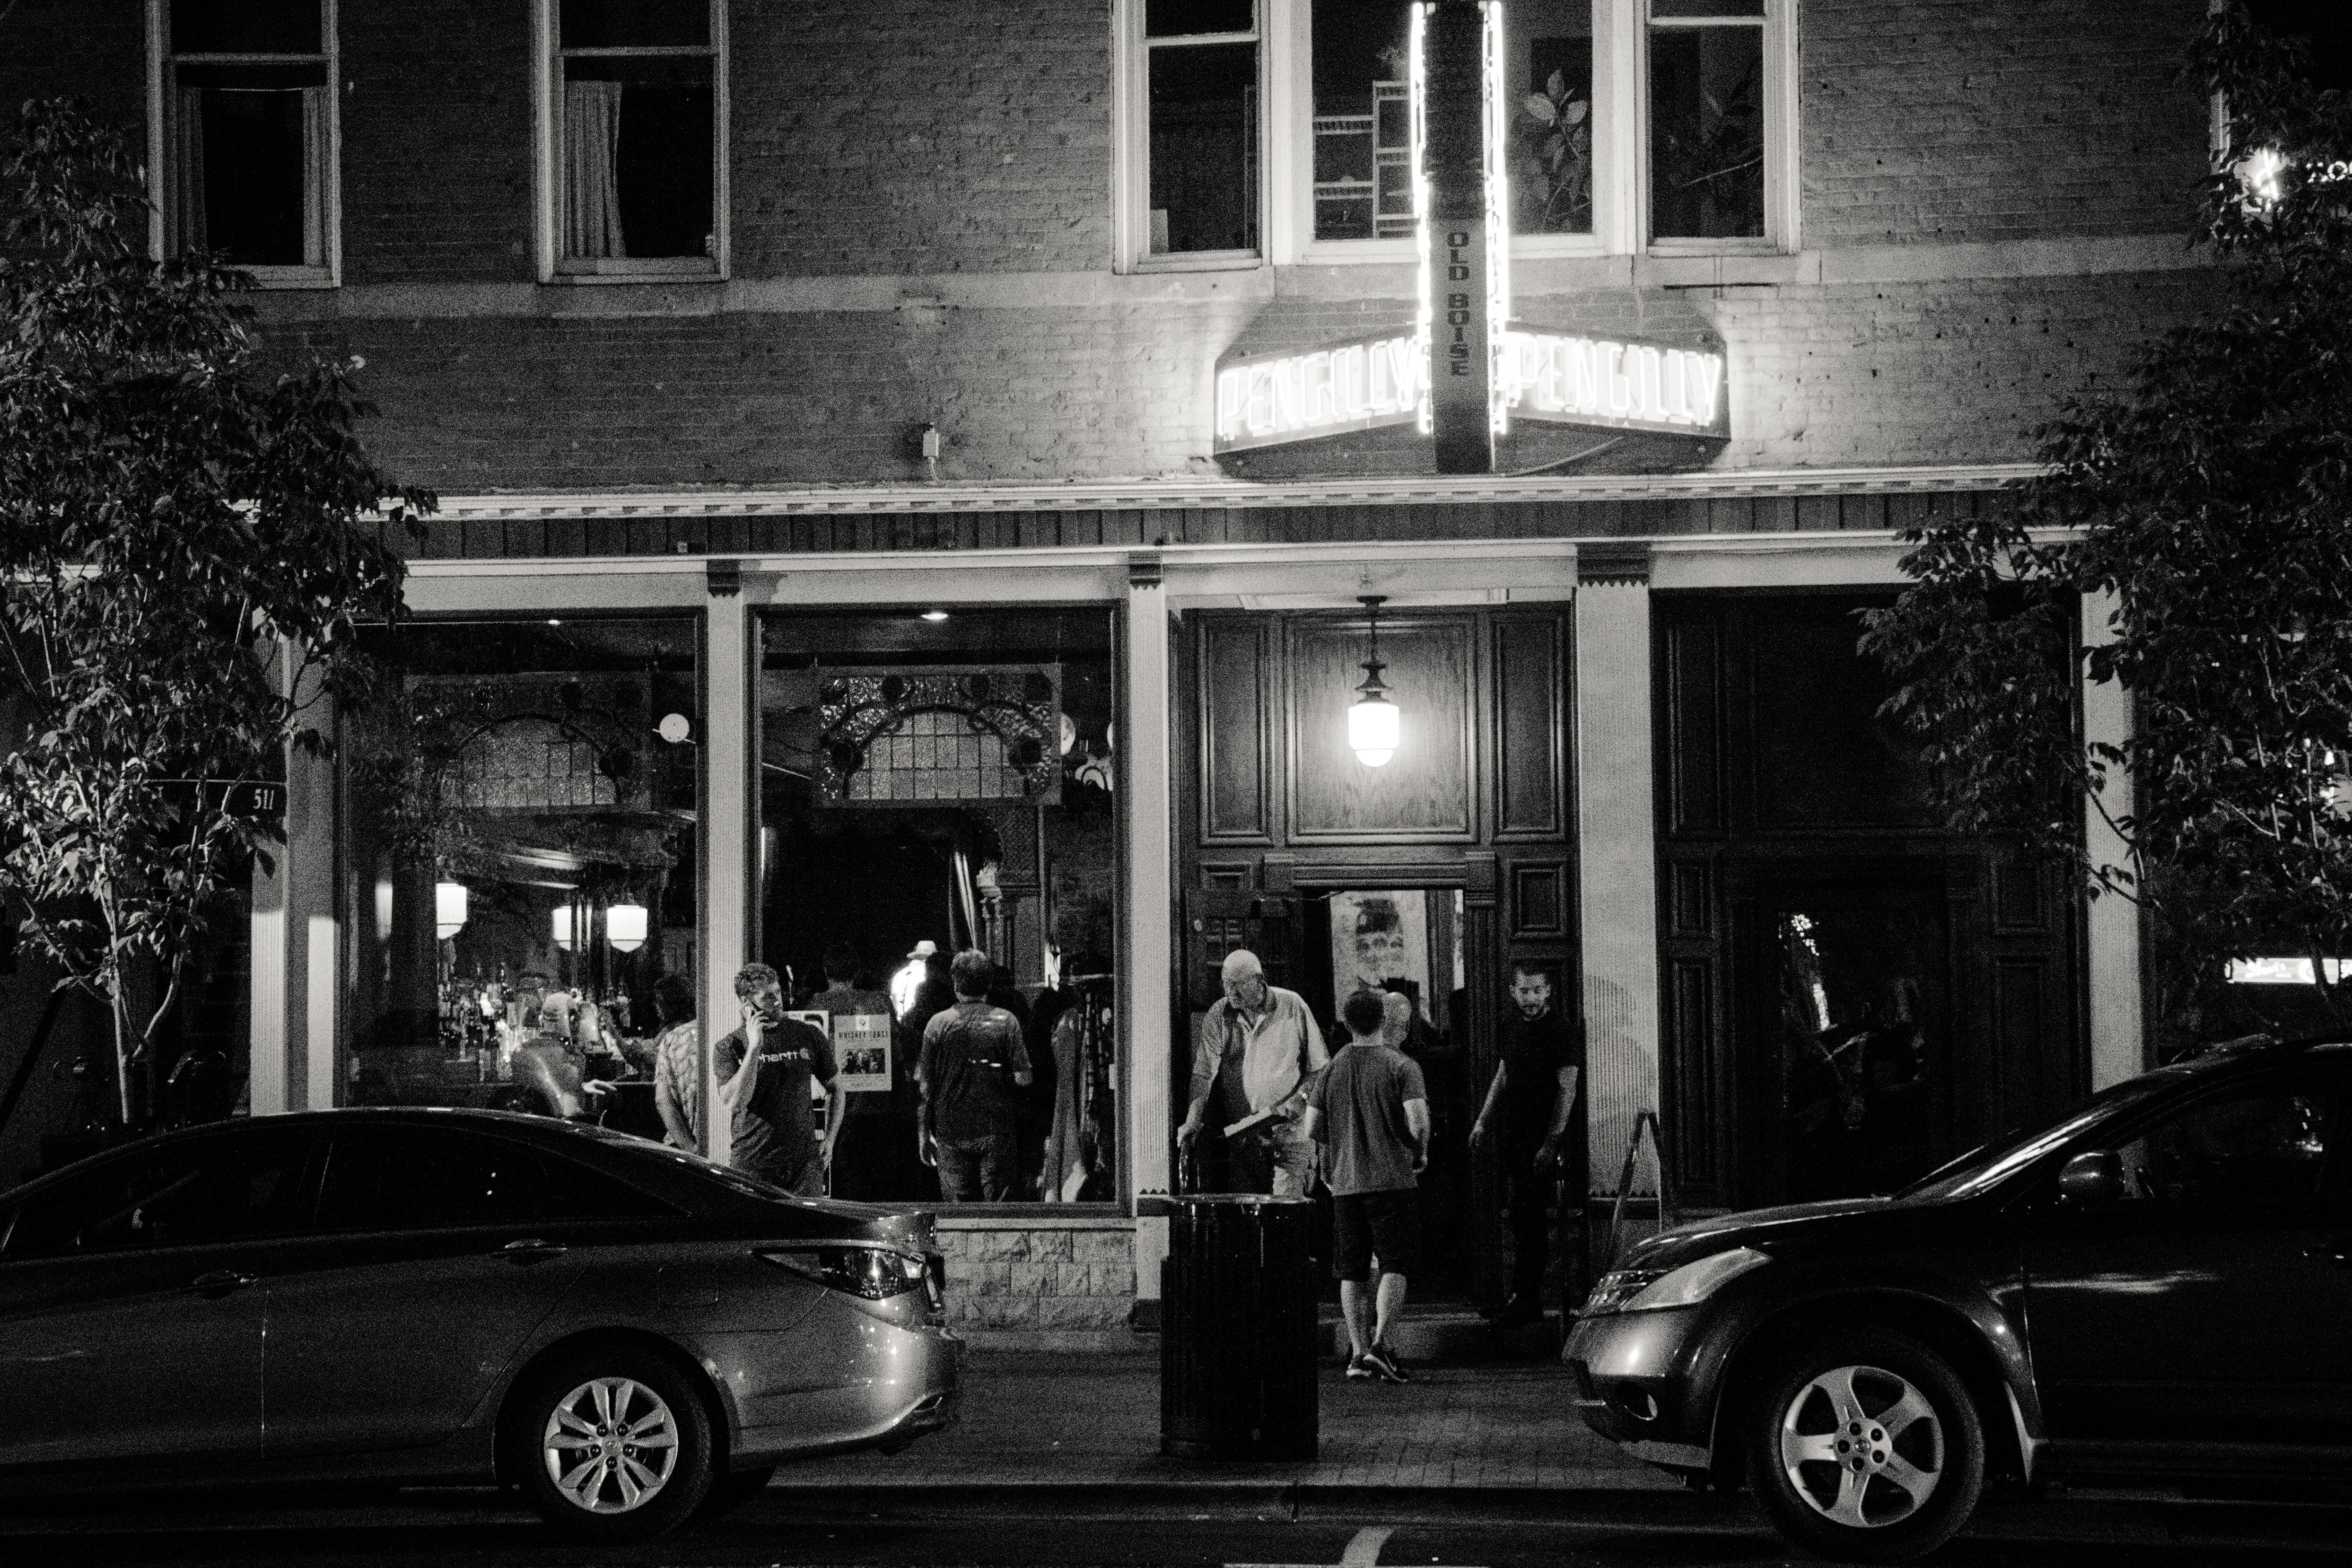
black, white, car, vehicle, luxury vehicle, snapshot, monochrome, street, urban area, building, black and white, house, night, photography, neighbourhood, infrastructure, architecture, monochrome photography, road, family car, mid size car, Tints and shades, downtown, style, city